Xuxinha e Guto contra os Monstros do Espaço

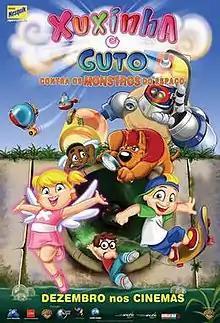
Theatrical release poster

Xuxinha e Guto contra os Monstros do Espaço is a 2005 Brazilian animated adventure film written by Flávio de Souza and directed by Moacyr Góes and Clewerson Saremba, produced by Diler Trindade and distributed by Warner Bros. Pictures. Starring Xuxa Meneghel and Pedro Malta with the participation of the voice actors Flávia Saddy, Bernardo Coutinho, Guilherme Briggs, Gustavo Pereira, Milton Gonçalves.